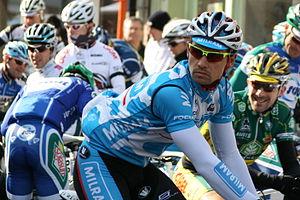
Paul Voss lors des Trois jours de Flandre occidentale 2010